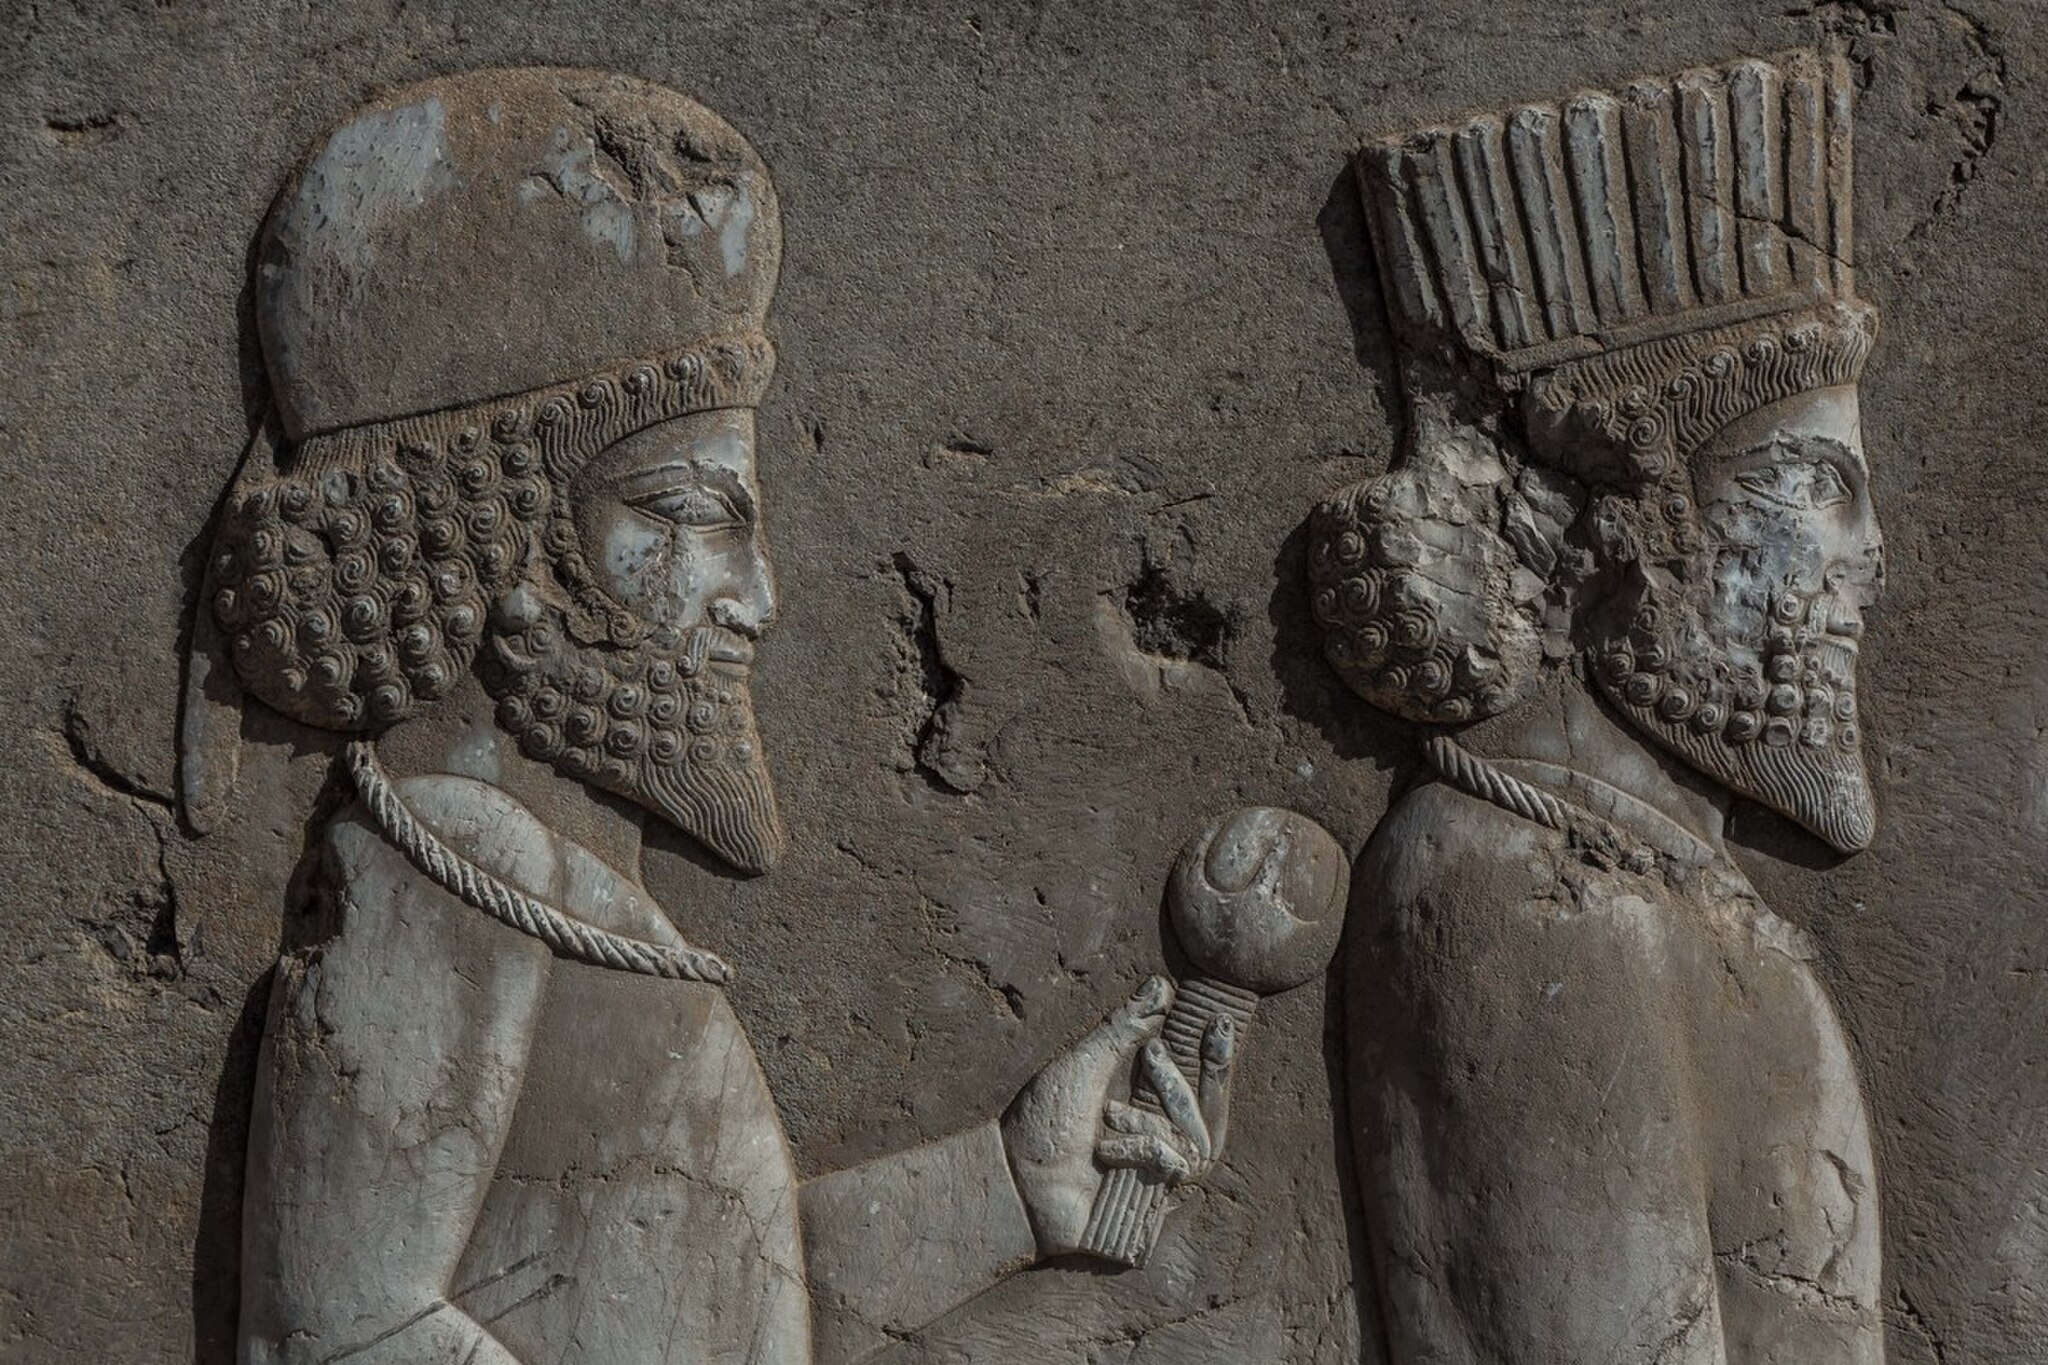
Title: Persepolis 295A9629
Date: 2018-06-19 15:54:44
Categories: Images from Wiki Loves Monuments 2018, Self-published work, Cultural heritage monuments in Iran with known IDs, Uploaded via Campaign:wlm-ir, Images from Wiki Loves Monuments in Marvdasht, 2018 in Persepolis, Iran photographs taken on 2018-06-19, Images from Wiki Loves Monuments 2018 in Iran, Photographs by Morteza Aminoroayayi, Relief of dignitaries at court ceremony, Apadana of Persepolis